Amar Singh of Thanjavur

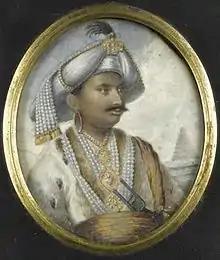
Amar Singh

Amar Singh or Ramaswami Amarasimha Bhonsle (Marathi: रामस्वामी अमरसिंह भोसले) was the younger son of the Maratha Raja of Thanjavur Pratap Singh and served as the regent soon after the death of his brother Thuljaji II and ruled Thanjavur Maratha Kingdom in the name of Thuljaji's minor son Serfoji II from 1787 to 1793.